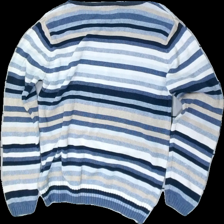
View: back
Type: Sweater
Category: Ladies
Brand: Missing
Colors: Blue, White, Beige
Material: 100% cott
Pattern: Striped
Cut: Regular
Season: All
Price range: <50
Recommended usage: Export
Comment: lösa trådar